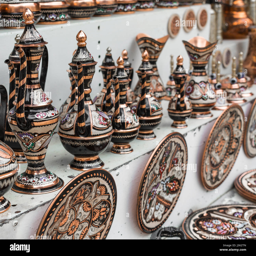
colorful ceramic souvenirs for sale on the street .